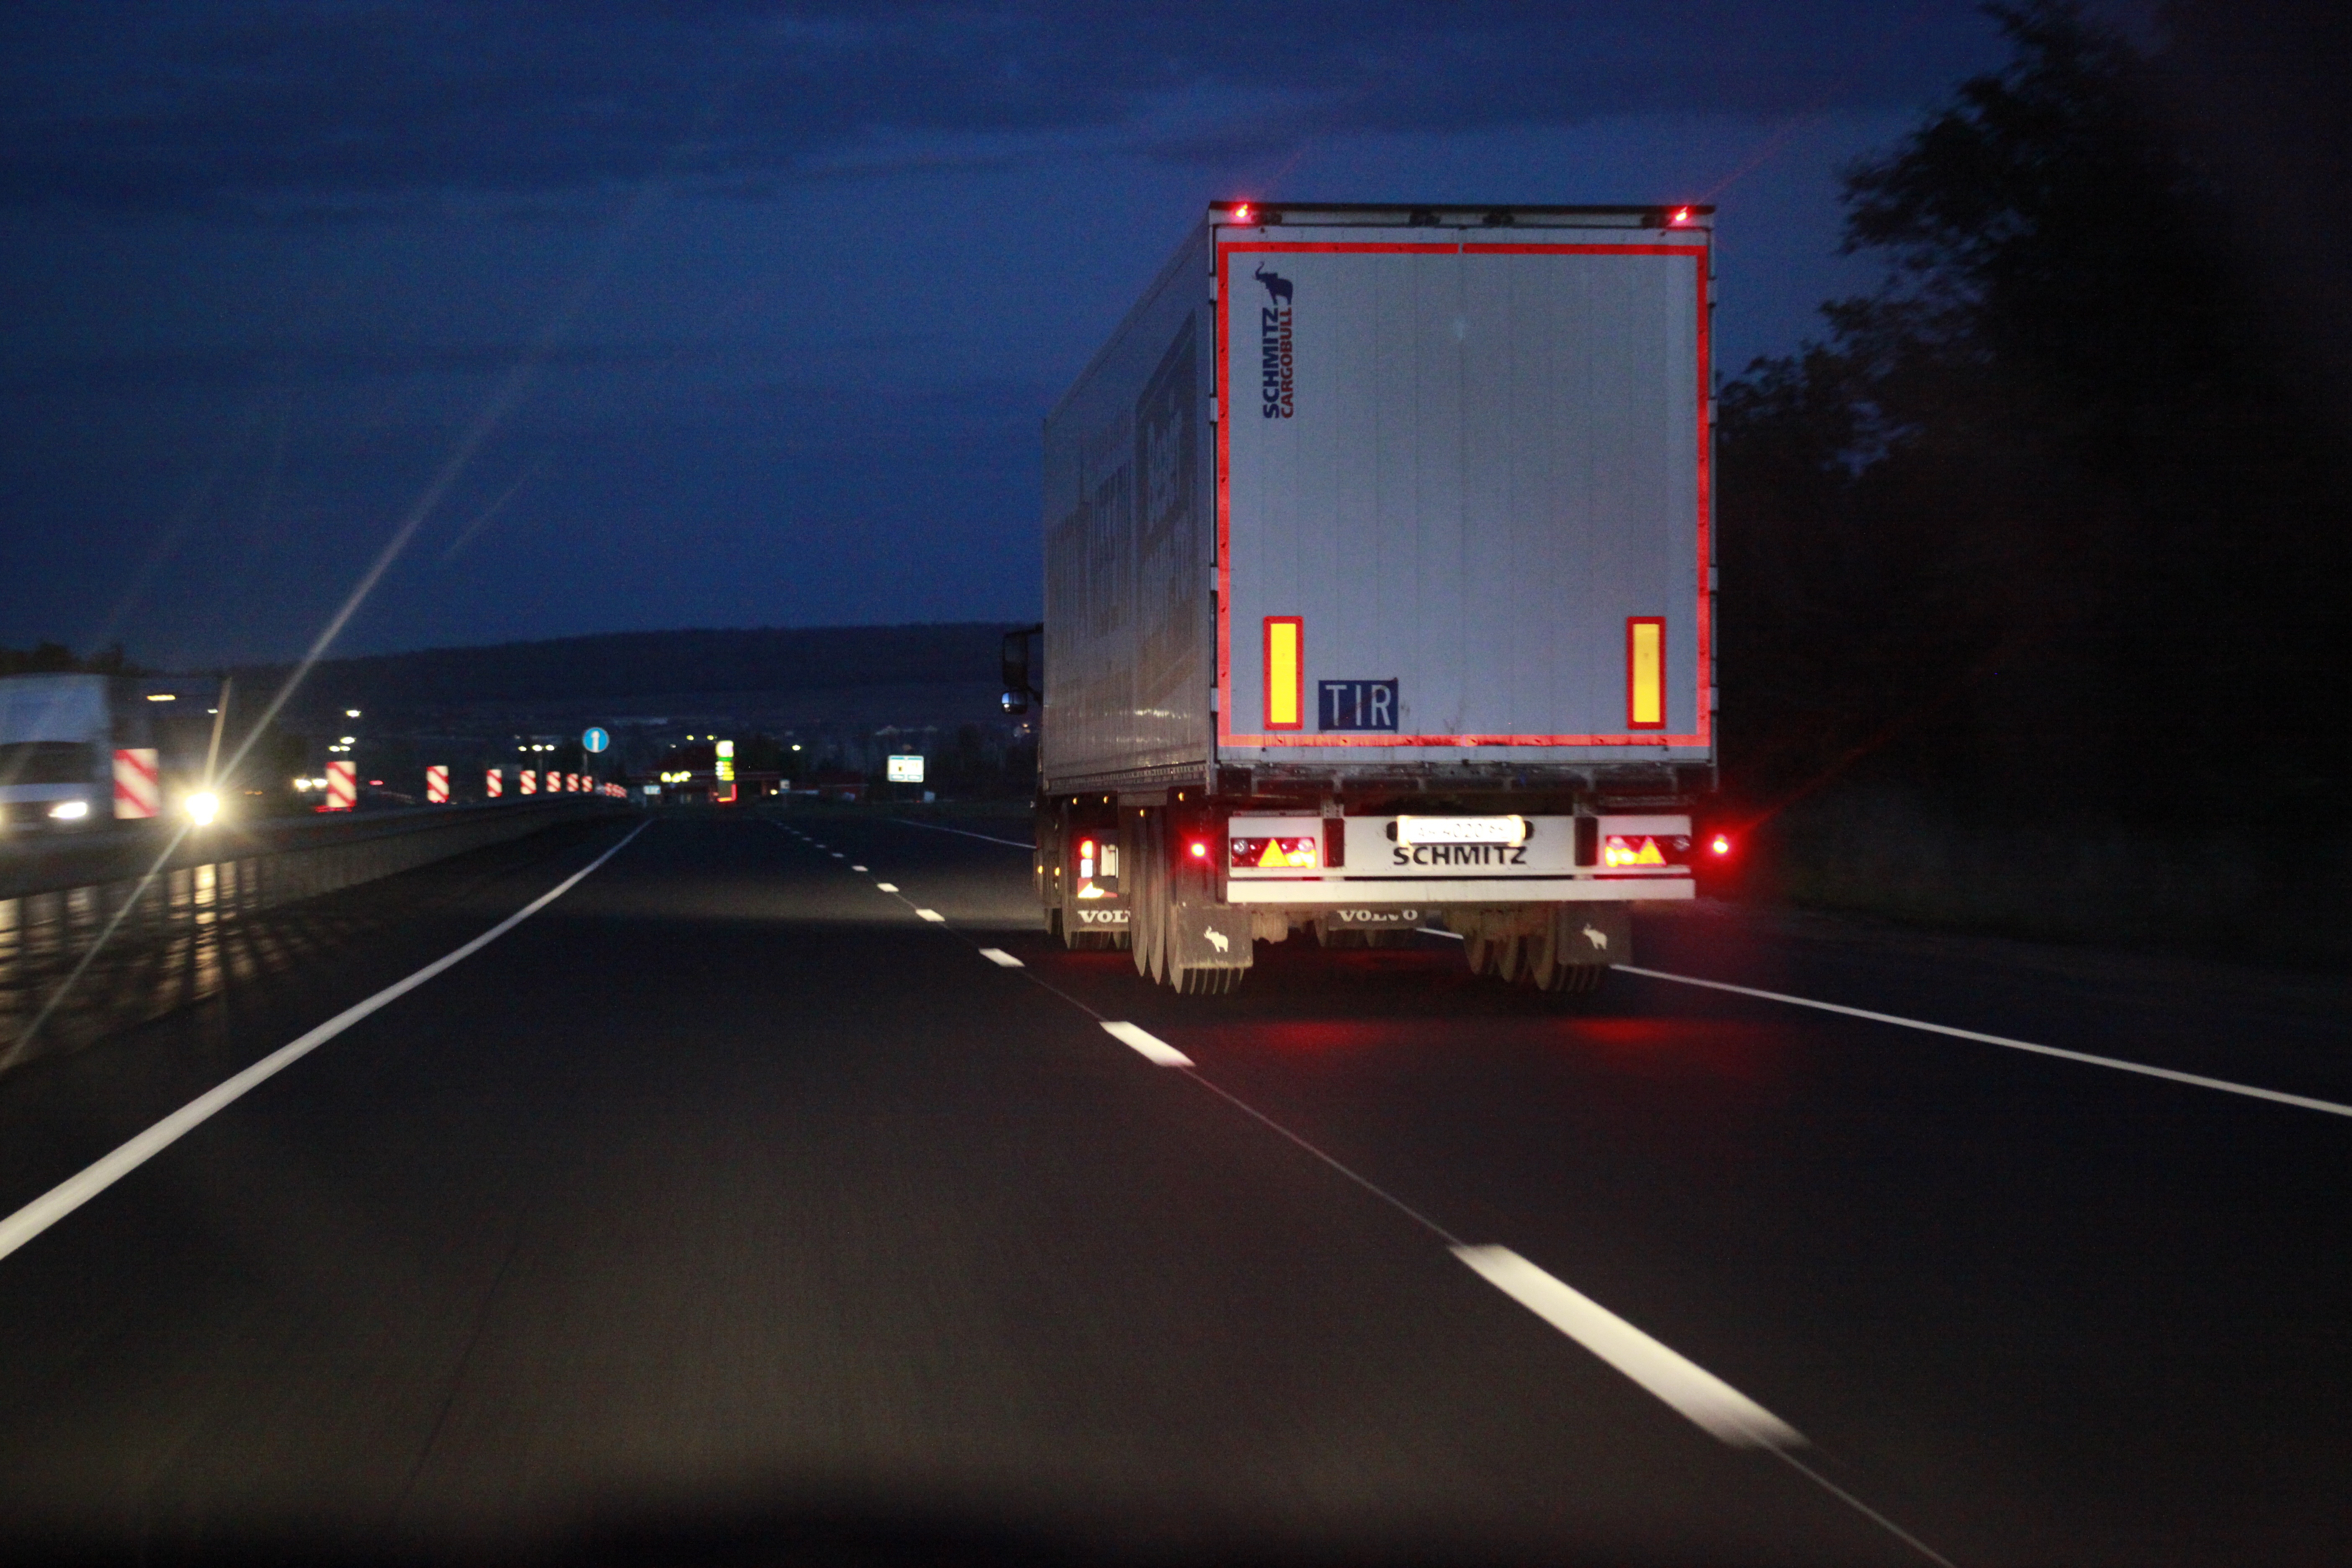
light, road, night, highway, evening, vehicle, darkness, lane, lighting, infrastructure, fouras